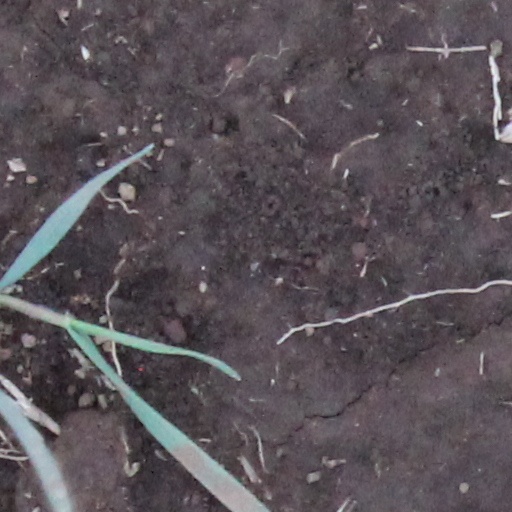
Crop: wheat